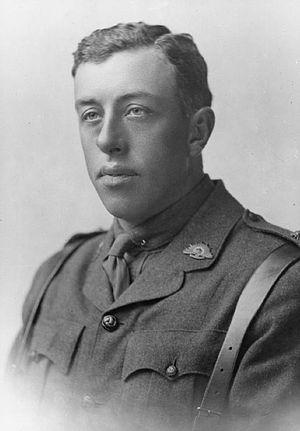
Puchevillers est une commune française située dans le département de la Somme, en région Hauts-de-France.